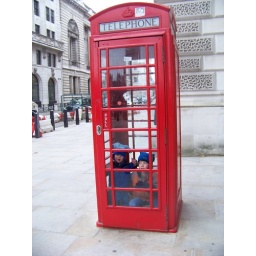
Cute boys in a phone booth.